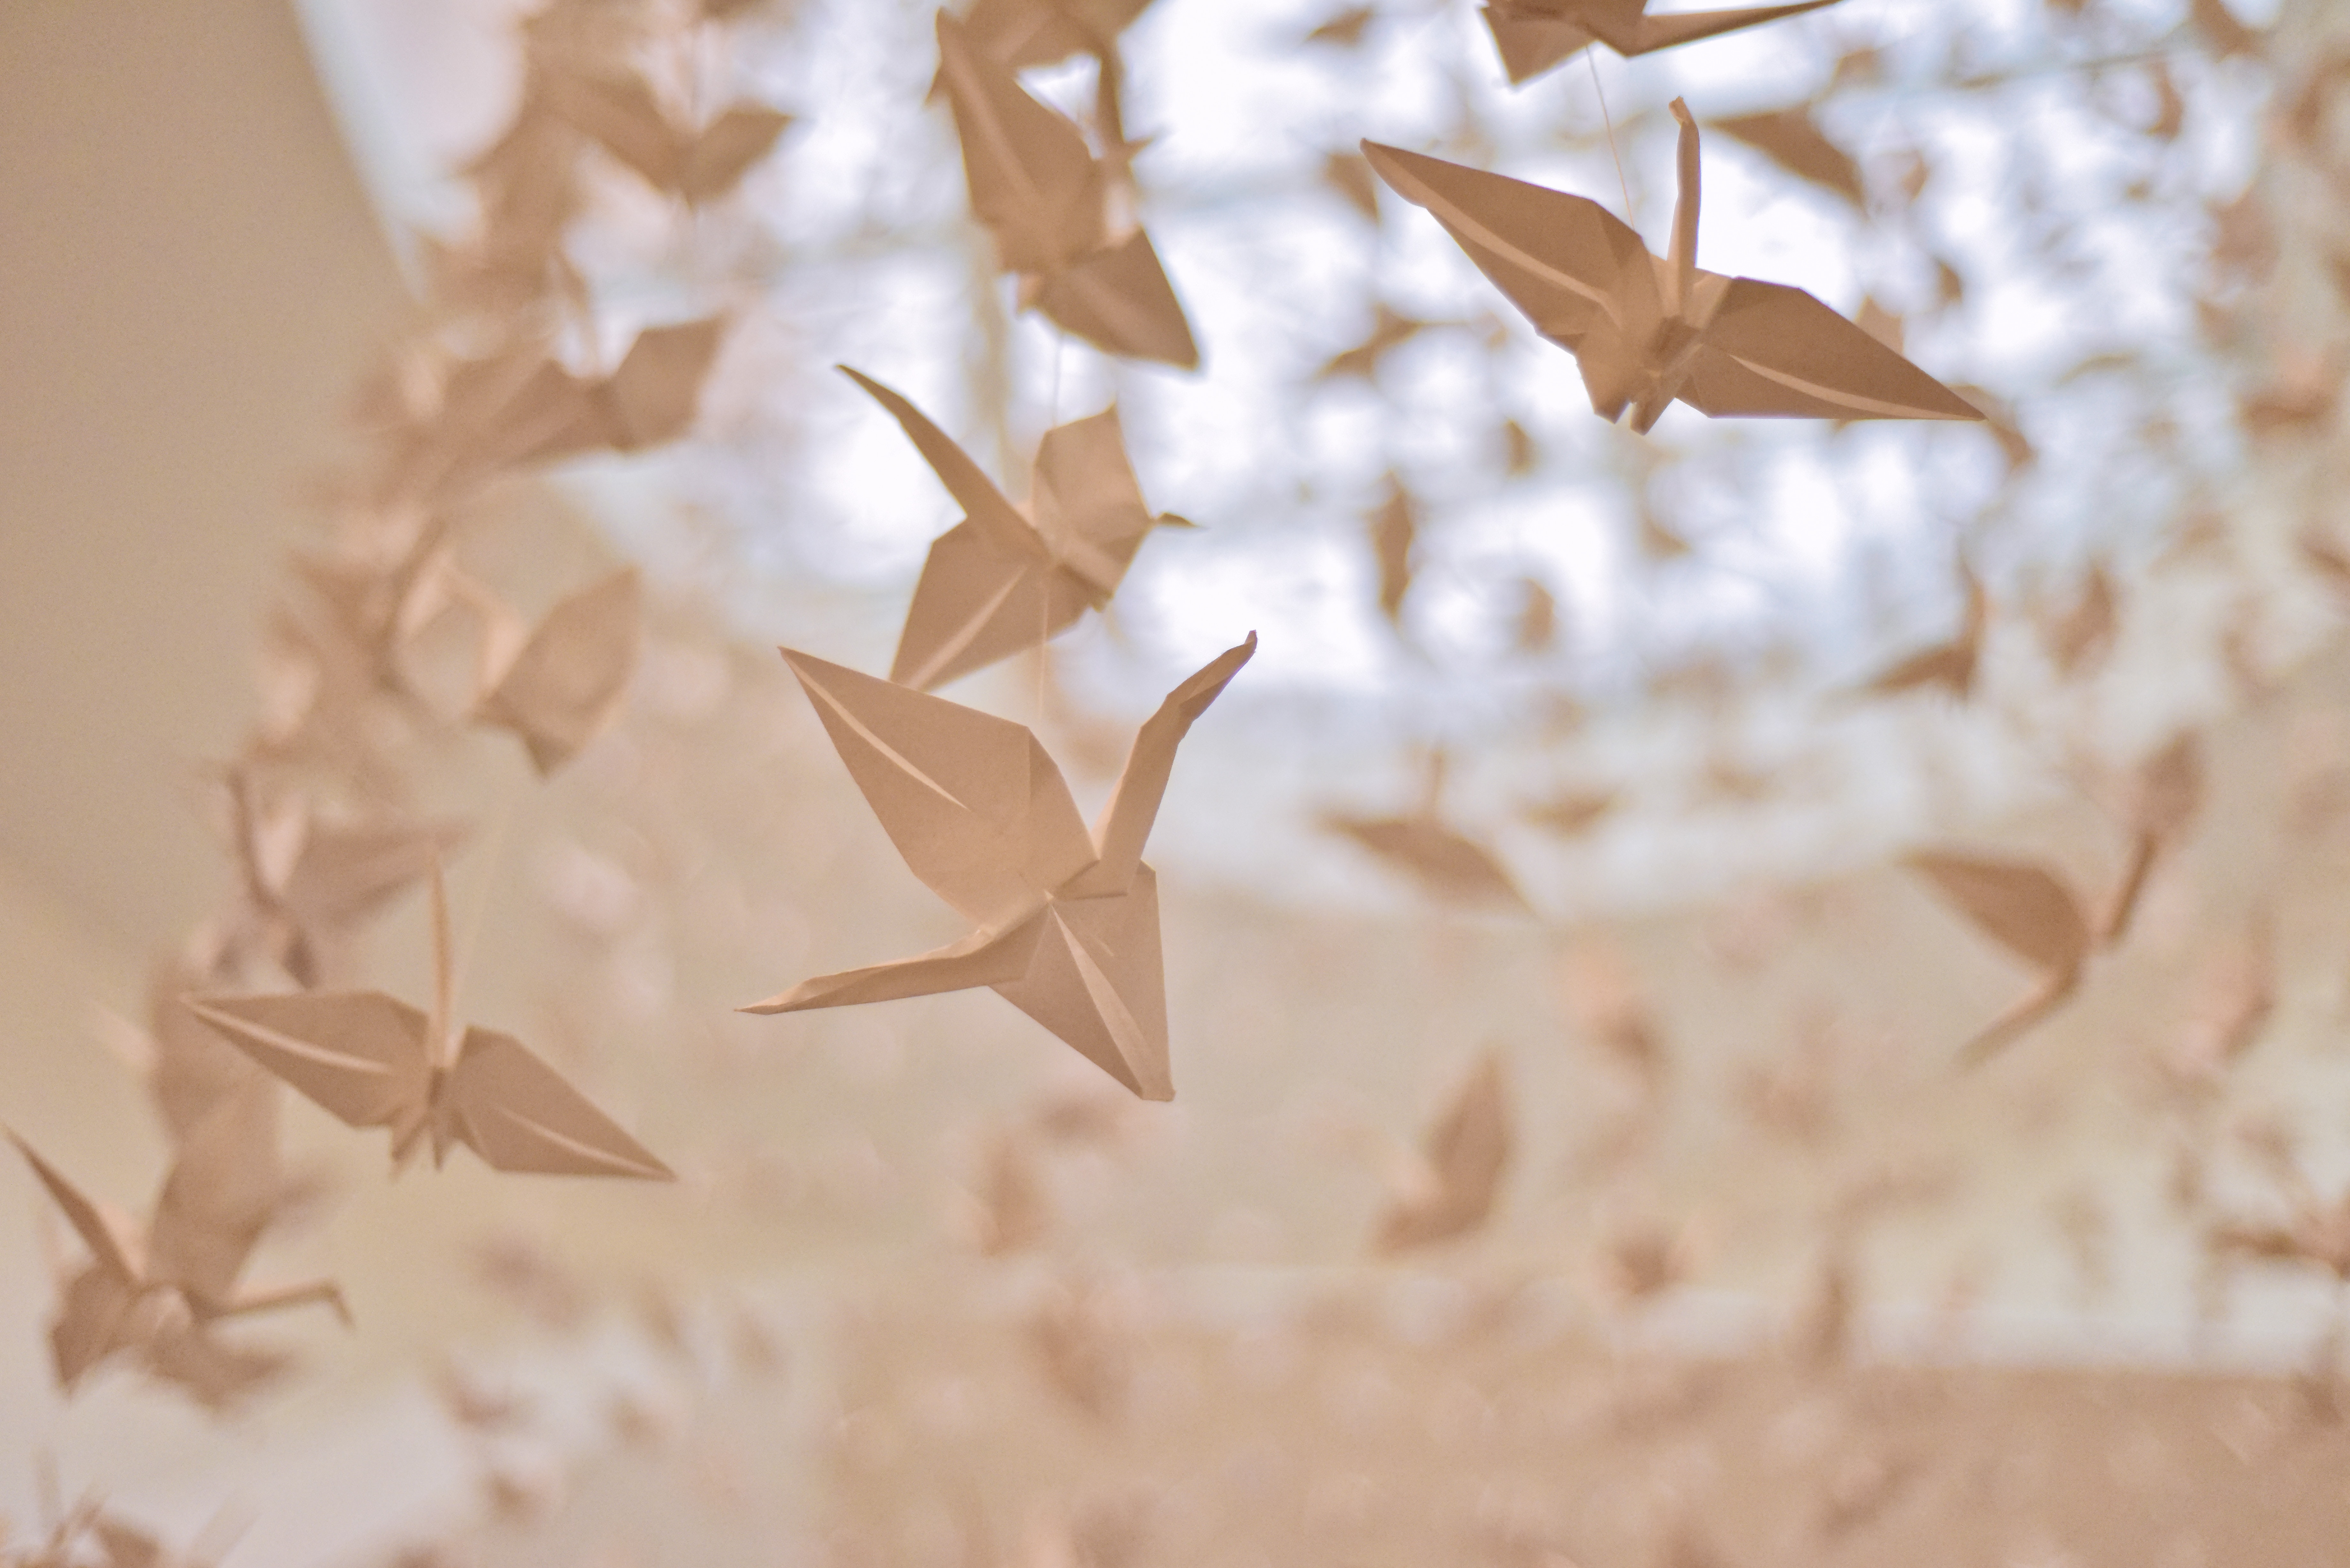
leaf, paper, origami, tree, paper product, beige, plane, plant, art paper